Menzie Yere

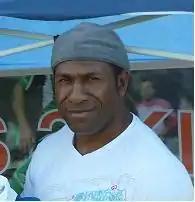

Emmanuel Menzie Yere (born 24 October 1983) is a Papua New Guinean professional rugby league footballer who plays for the Sheffield Eagles whom he played with in the 2000s and 2010s. He was a Papua New Guinea international. He is also Sheffield Eagles' all-time leading try scorer with 195 tries in 292 games.